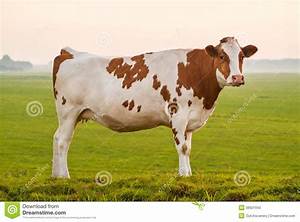
Label: cow